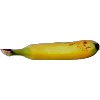
Label: Banana Lady Finger 1